X PixMap

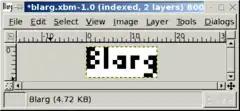
Blarg file opened in program window

The following code displays the same blarg file in the XBM, XPM and PBM formats.